Fission product yield

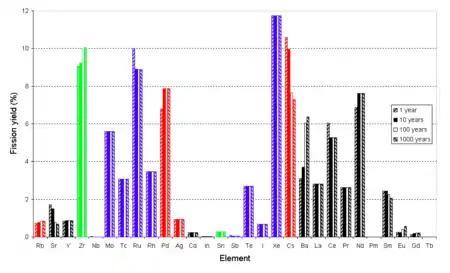
Yield vs Z. Colors indicate fluoride volatility, which is important in nuclear reprocessing: Blue elements have volatile fluorides or are already volatile; green elements do not but have volatile chlorides; red elements have neither, but the elements themselves are volatile at very high temperatures. Yields at 10 years after fission, not considering later neutron capture, fraction of 100% not 200%. Beta decay Kr-85→Rb, Sr-90→Zr, Ru-106→Pd, Sb-125→Te, Cs-137→Ba, Ce-144→Nd, Sm-151→Eu, Eu-155→Gd visible.

Because of the stability of nuclei with even numbers of protons and/or neutrons the curve of yield against element is not a smooth curve. It tends to alternate.